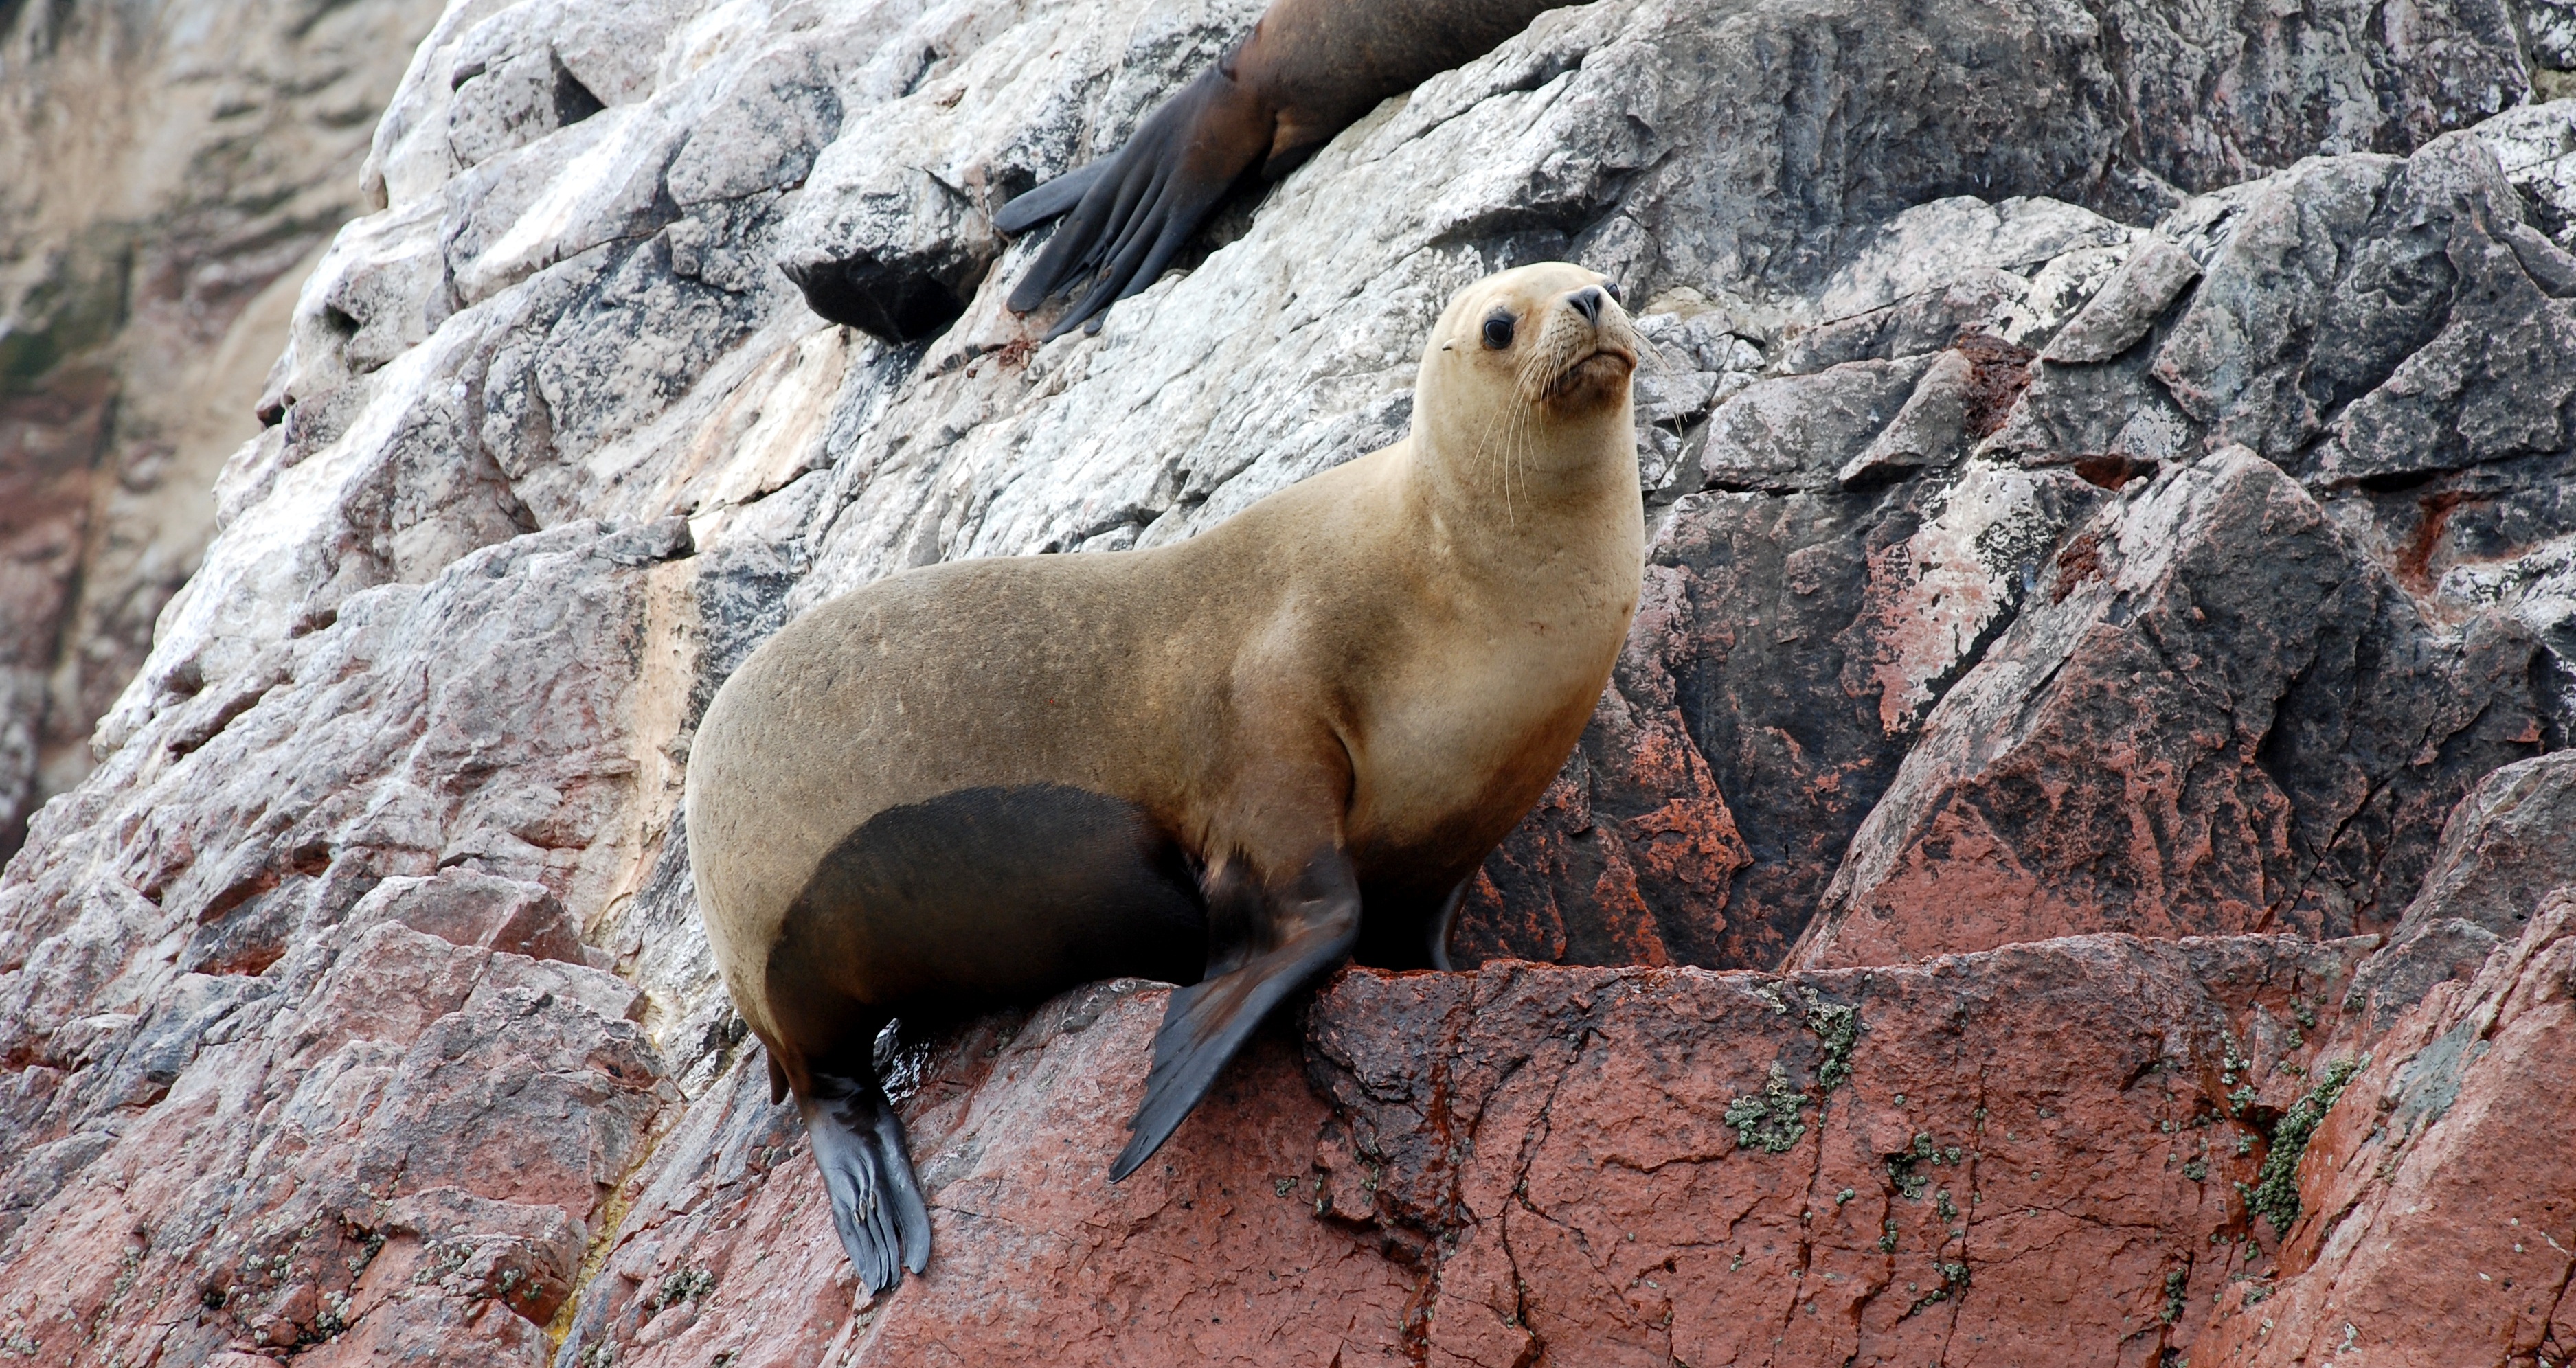
sea, rock, travel, wildlife, island, national park, fauna, peru, rocks, seals, costa, sea lions, organism, paracas, ballestas islands, marine mammal, terrestrial animal, national reserve